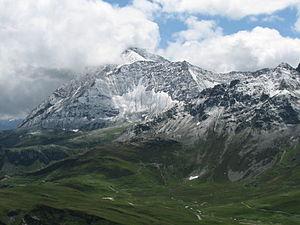
Pointe de la Terrasse vue depuis le Rocher du Vent
La pointe de la Terrasse est un sommet situé dans le massif du Beaufortain, en Savoie sur la commune de Bourg-Saint-Maurice.